Flatbush African Burial Ground

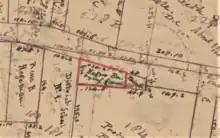
FABG area in T.G. Bergen map of 1855 Flatbush

Early Dutch settlers in the 1600s such as Leffert Pieterse, of the Lefferts family, owned enslaved people to work and use their agricultural knowledge to grow grain. Farming was central to Kings County, modern Brooklyn, as the second-largest provider of produce in the country to the end of the 1800s, and the burials of slaves and later free people of African descent were largely segregated from their owners or white neighbors in the cemetery of the Flatbush Dutch Reformed Church. Similar segregation of the Reformed Church burials in Harlem resulted in the Harlem African Burial Ground beneath the Metropolitan Transportation Authority's 126th Street Depot. The first national census in 1790 counted every third inhabitant of Kings County as black and recorded almost 60% of white households owning slaves, with the amount owning slaves higher in the town of Flatbush. Slavery in New York State was not fully abolished until 1827.